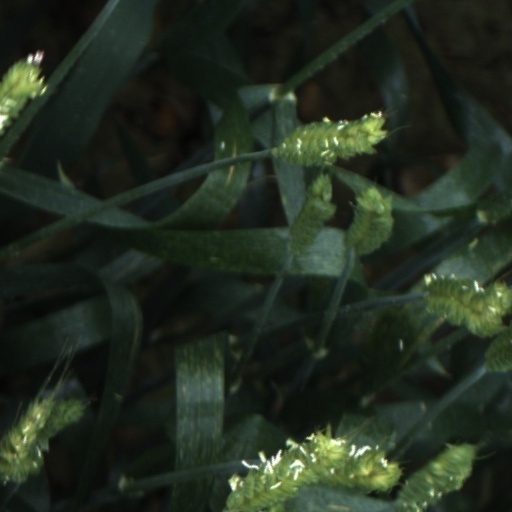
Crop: wheat